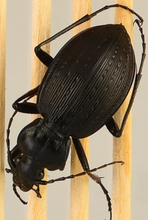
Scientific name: Carabus goryi
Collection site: Mountain Lake Biological Station NEON (MLBS), plot MLBS_008